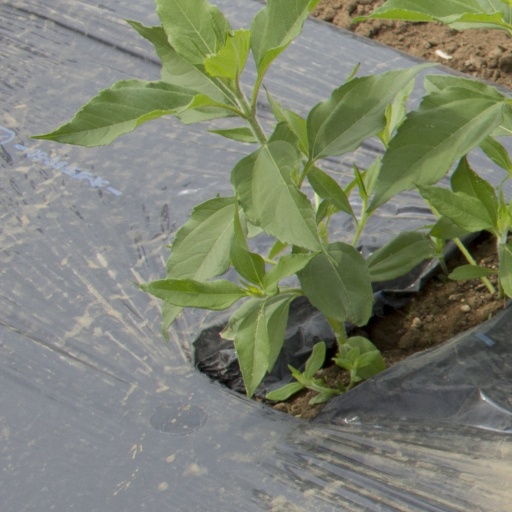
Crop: Jerusalem artichoke